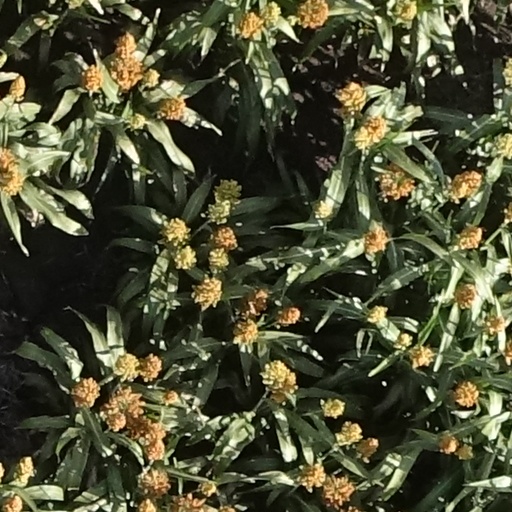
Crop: sorghum